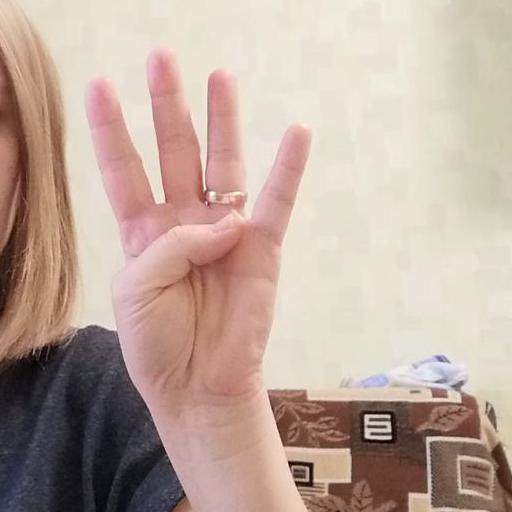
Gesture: four